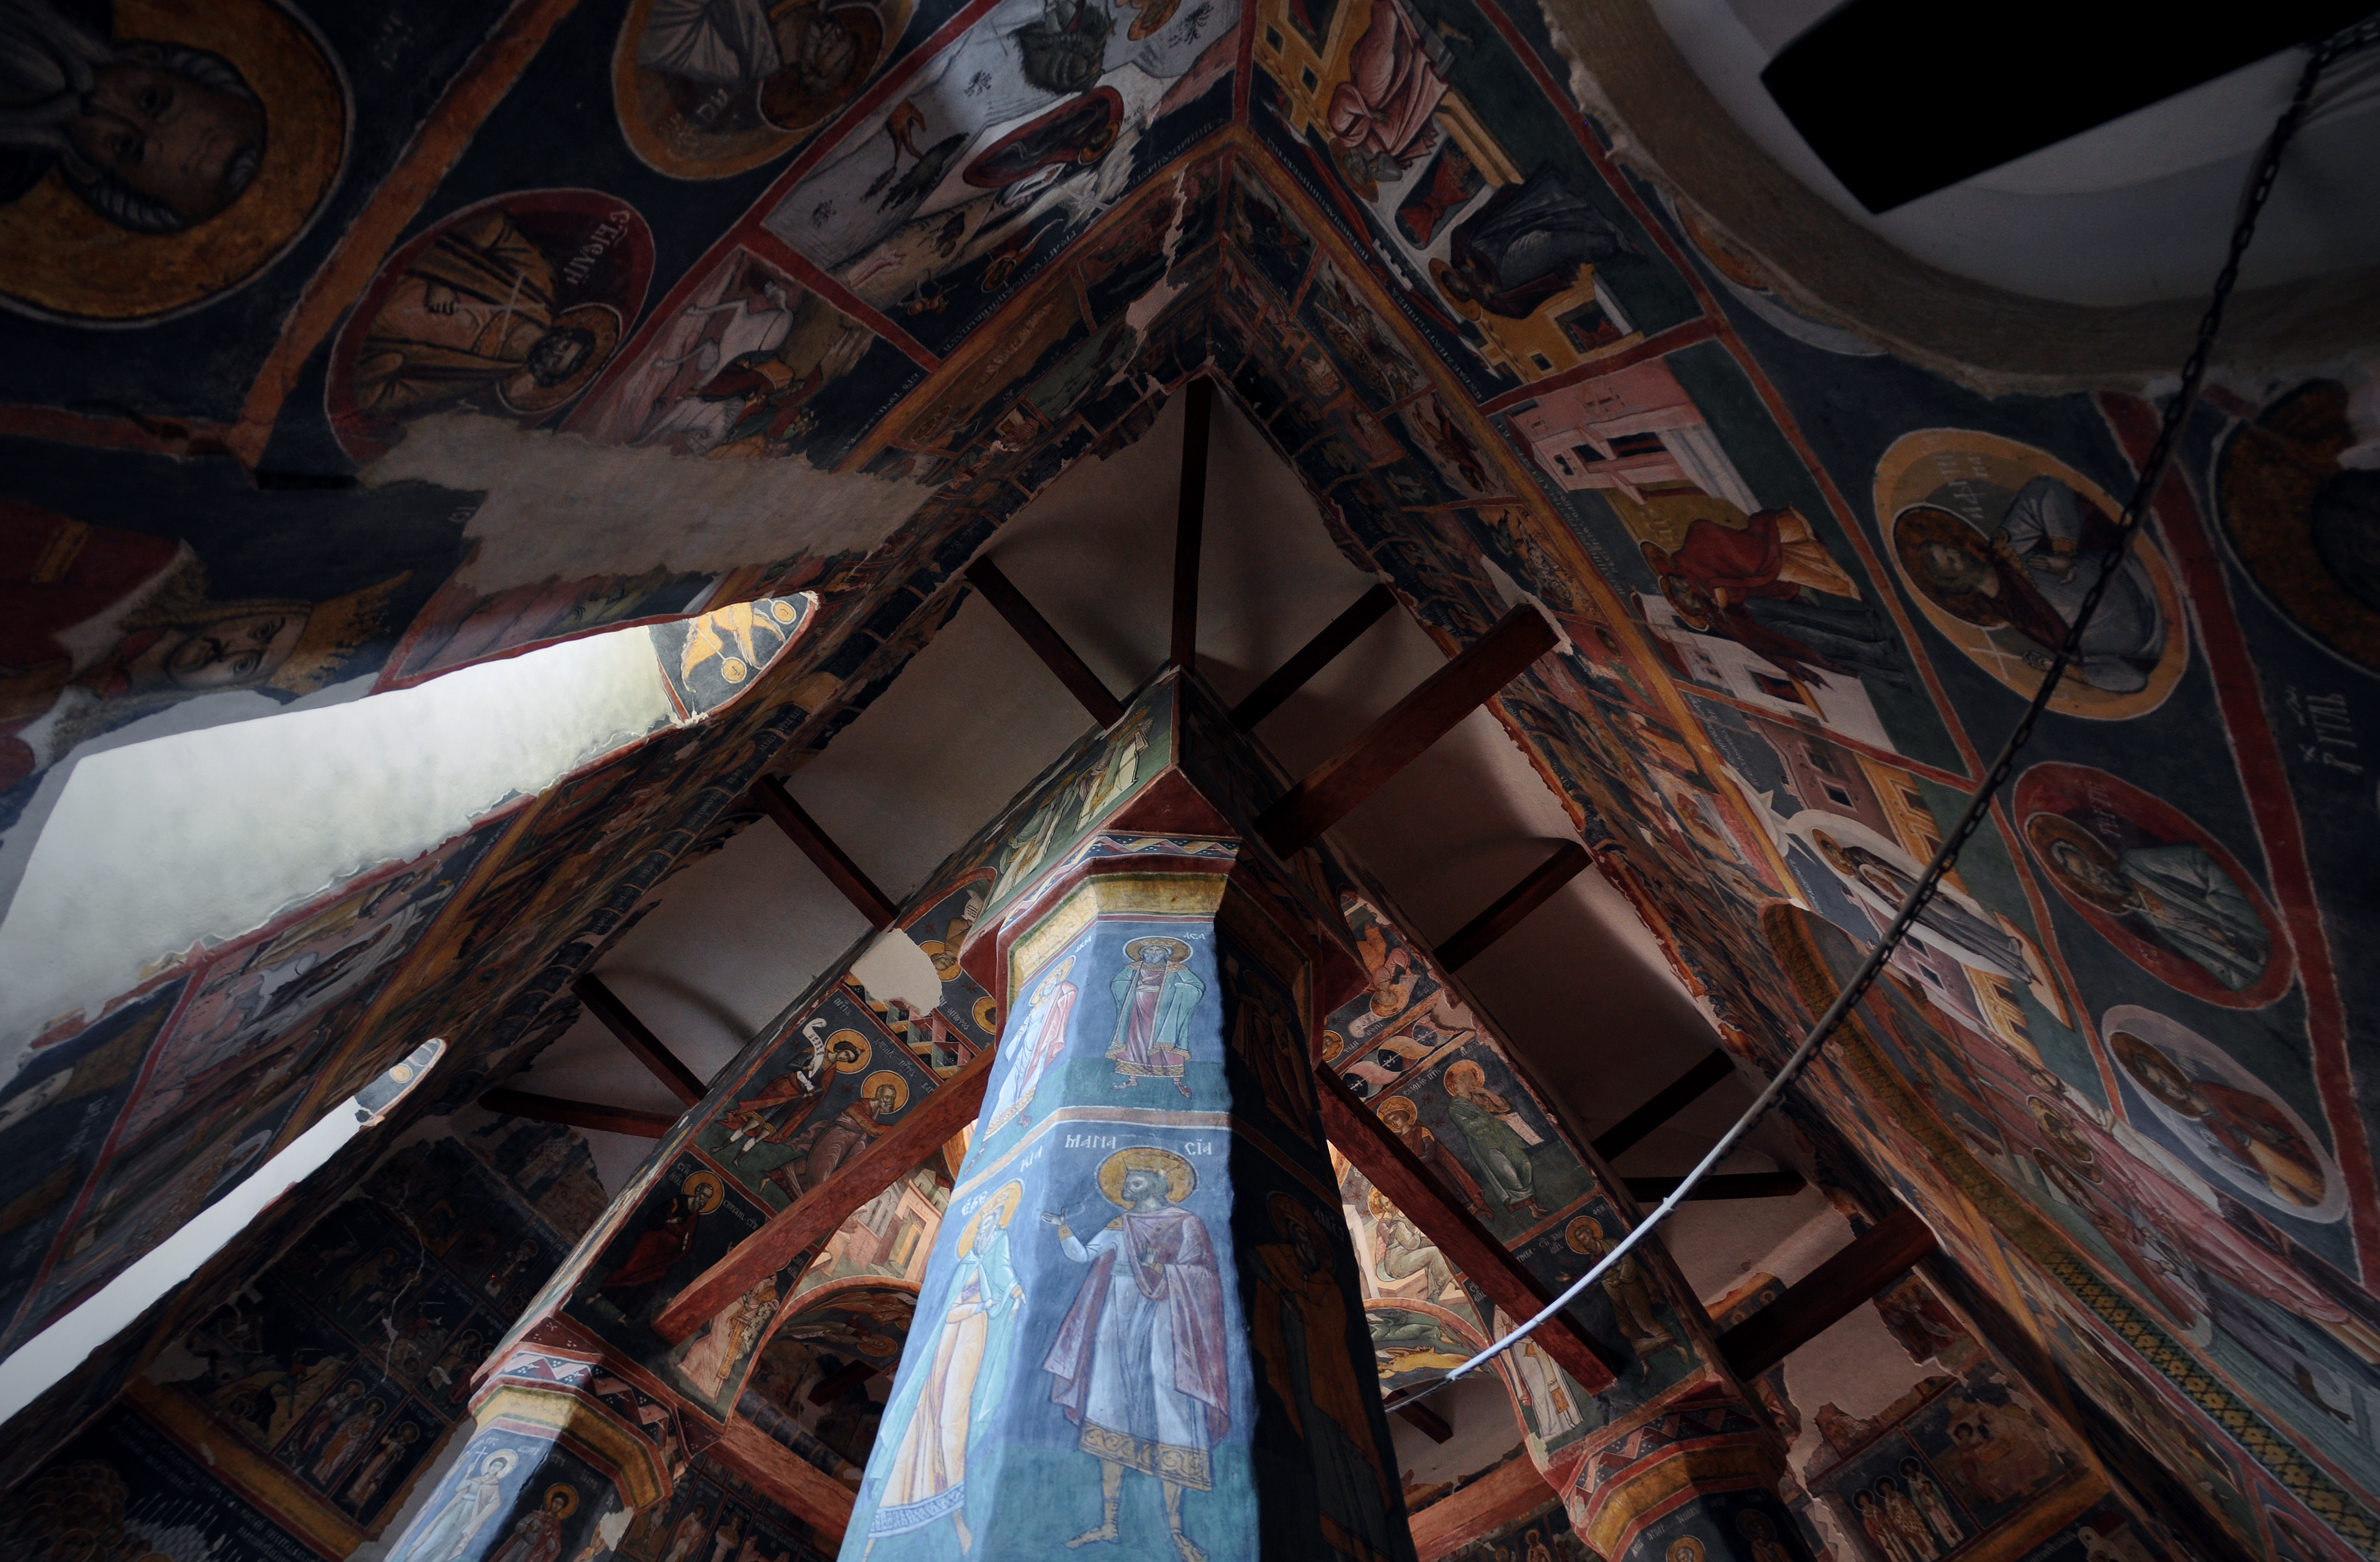
light, architecture, photography, interior, monument, photo, greek, church, cross, painting, photos, art, de, temple, iconography, monastery, mural, plan, fotografie, history, romana, pictura, orthodox, vaulting, eastern, tourist attraction, fresco, dome, murals, icon, romania, icons, bor, biserica, arhitectura, wallachia, muntenia, tara, romaneasca, orthodoxy, lumina, cruce, greaca, inscrisa, inscribed, iconografie, cupola, pendentives, pendentive, pandantiv, pandantivi, romanian, icoana, icoane, arta, ortodoxa, patrimoniu, ortodox, fresca, frescoes, istorie, manastirea, manastire, narthex, pronaos, cladire, basarab, neagoe, snagov, lmiifiima1531201, eik n